Black tin

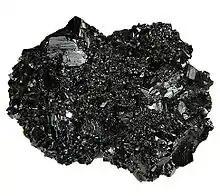
A lump of "black tin", so called because of its color; in this case it is cassiterite from Cornwall

Black tin is the raw ore of tin, usually cassiterite, as sold by a tin mine to a smelting company. After mining, the ore must be concentrated by several processes to reduce the amount of gangue it contains before it can be sold. It contrasts with white tin, which is the refined, metallic tin produced after smelting.